Scott Brosius

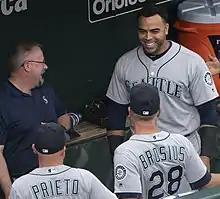
Brosius (foreground, right) as a coach with the Seattle Mariners in 2018

From 2002 to 2007, Brosius was an assistant coach at Linfield College under head baseball coach Scott Carnahan, Brosius's coach when he played for the school. They switched roles for the 2008 season. Brosius was named head coach and Carnahan, who also is athletic director, became an assistant coach. Brosius earned his degree from Linfield in 2002. Brosius has been named Northwest Conference coach of the year five times (2008, 2010, 2011, 2013, 2014) in eight seasons as head coach and led the team into the NCAA Division III national championship tournament four times. The Wildcats finished third in 2010 and in 2013 won Linfield's first NCAA national baseball championship (and second national championship, after the 1971 NAIA victory.) Trying for a rare repeat in 2014, they were eliminated in two straight games. Brosius' win–loss record in eight years as Linfield head coach was 270-96 (.738).